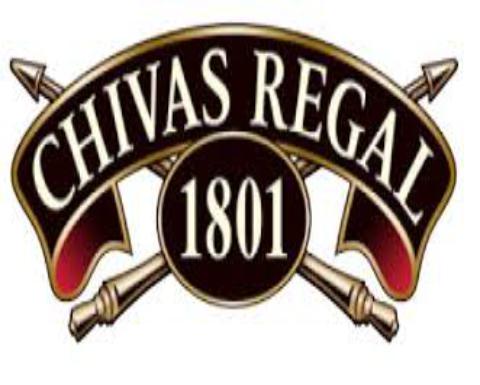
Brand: CHIVAS REGAL
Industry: Food